Montenegro in the Eurovision Song Contest 2016

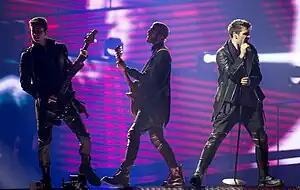
Highway during a rehearsal before the first semi-final

According to Eurovision rules, all nations with the exceptions of the host country and the "Big Five" (France, Germany, Italy, Spain and the United Kingdom) are required to qualify from one of two semi-finals in order to compete for the final; the top ten countries from each semi-final progress to the final. The European Broadcasting Union (EBU) split up the competing countries into six different pots based on voting patterns from previous contests, with countries with favourable voting histories put into the same pot. On 25 January 2016, a special allocation draw was held which placed each country into one of the two semi-finals, as well as which half of the show they would perform in. Montenegro was placed into the first semi-final, to be held on 10 May 2016, and was scheduled to perform in the second half of the show.